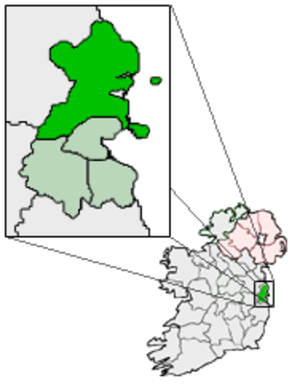
Howth
Howths beliggenhed i County Fingal, Irland.
Howth er en by med ca. 8.700 indbyggere, beliggende på halvøen Howth Head ca. 15 km. nordøst for Dublin i Irland.